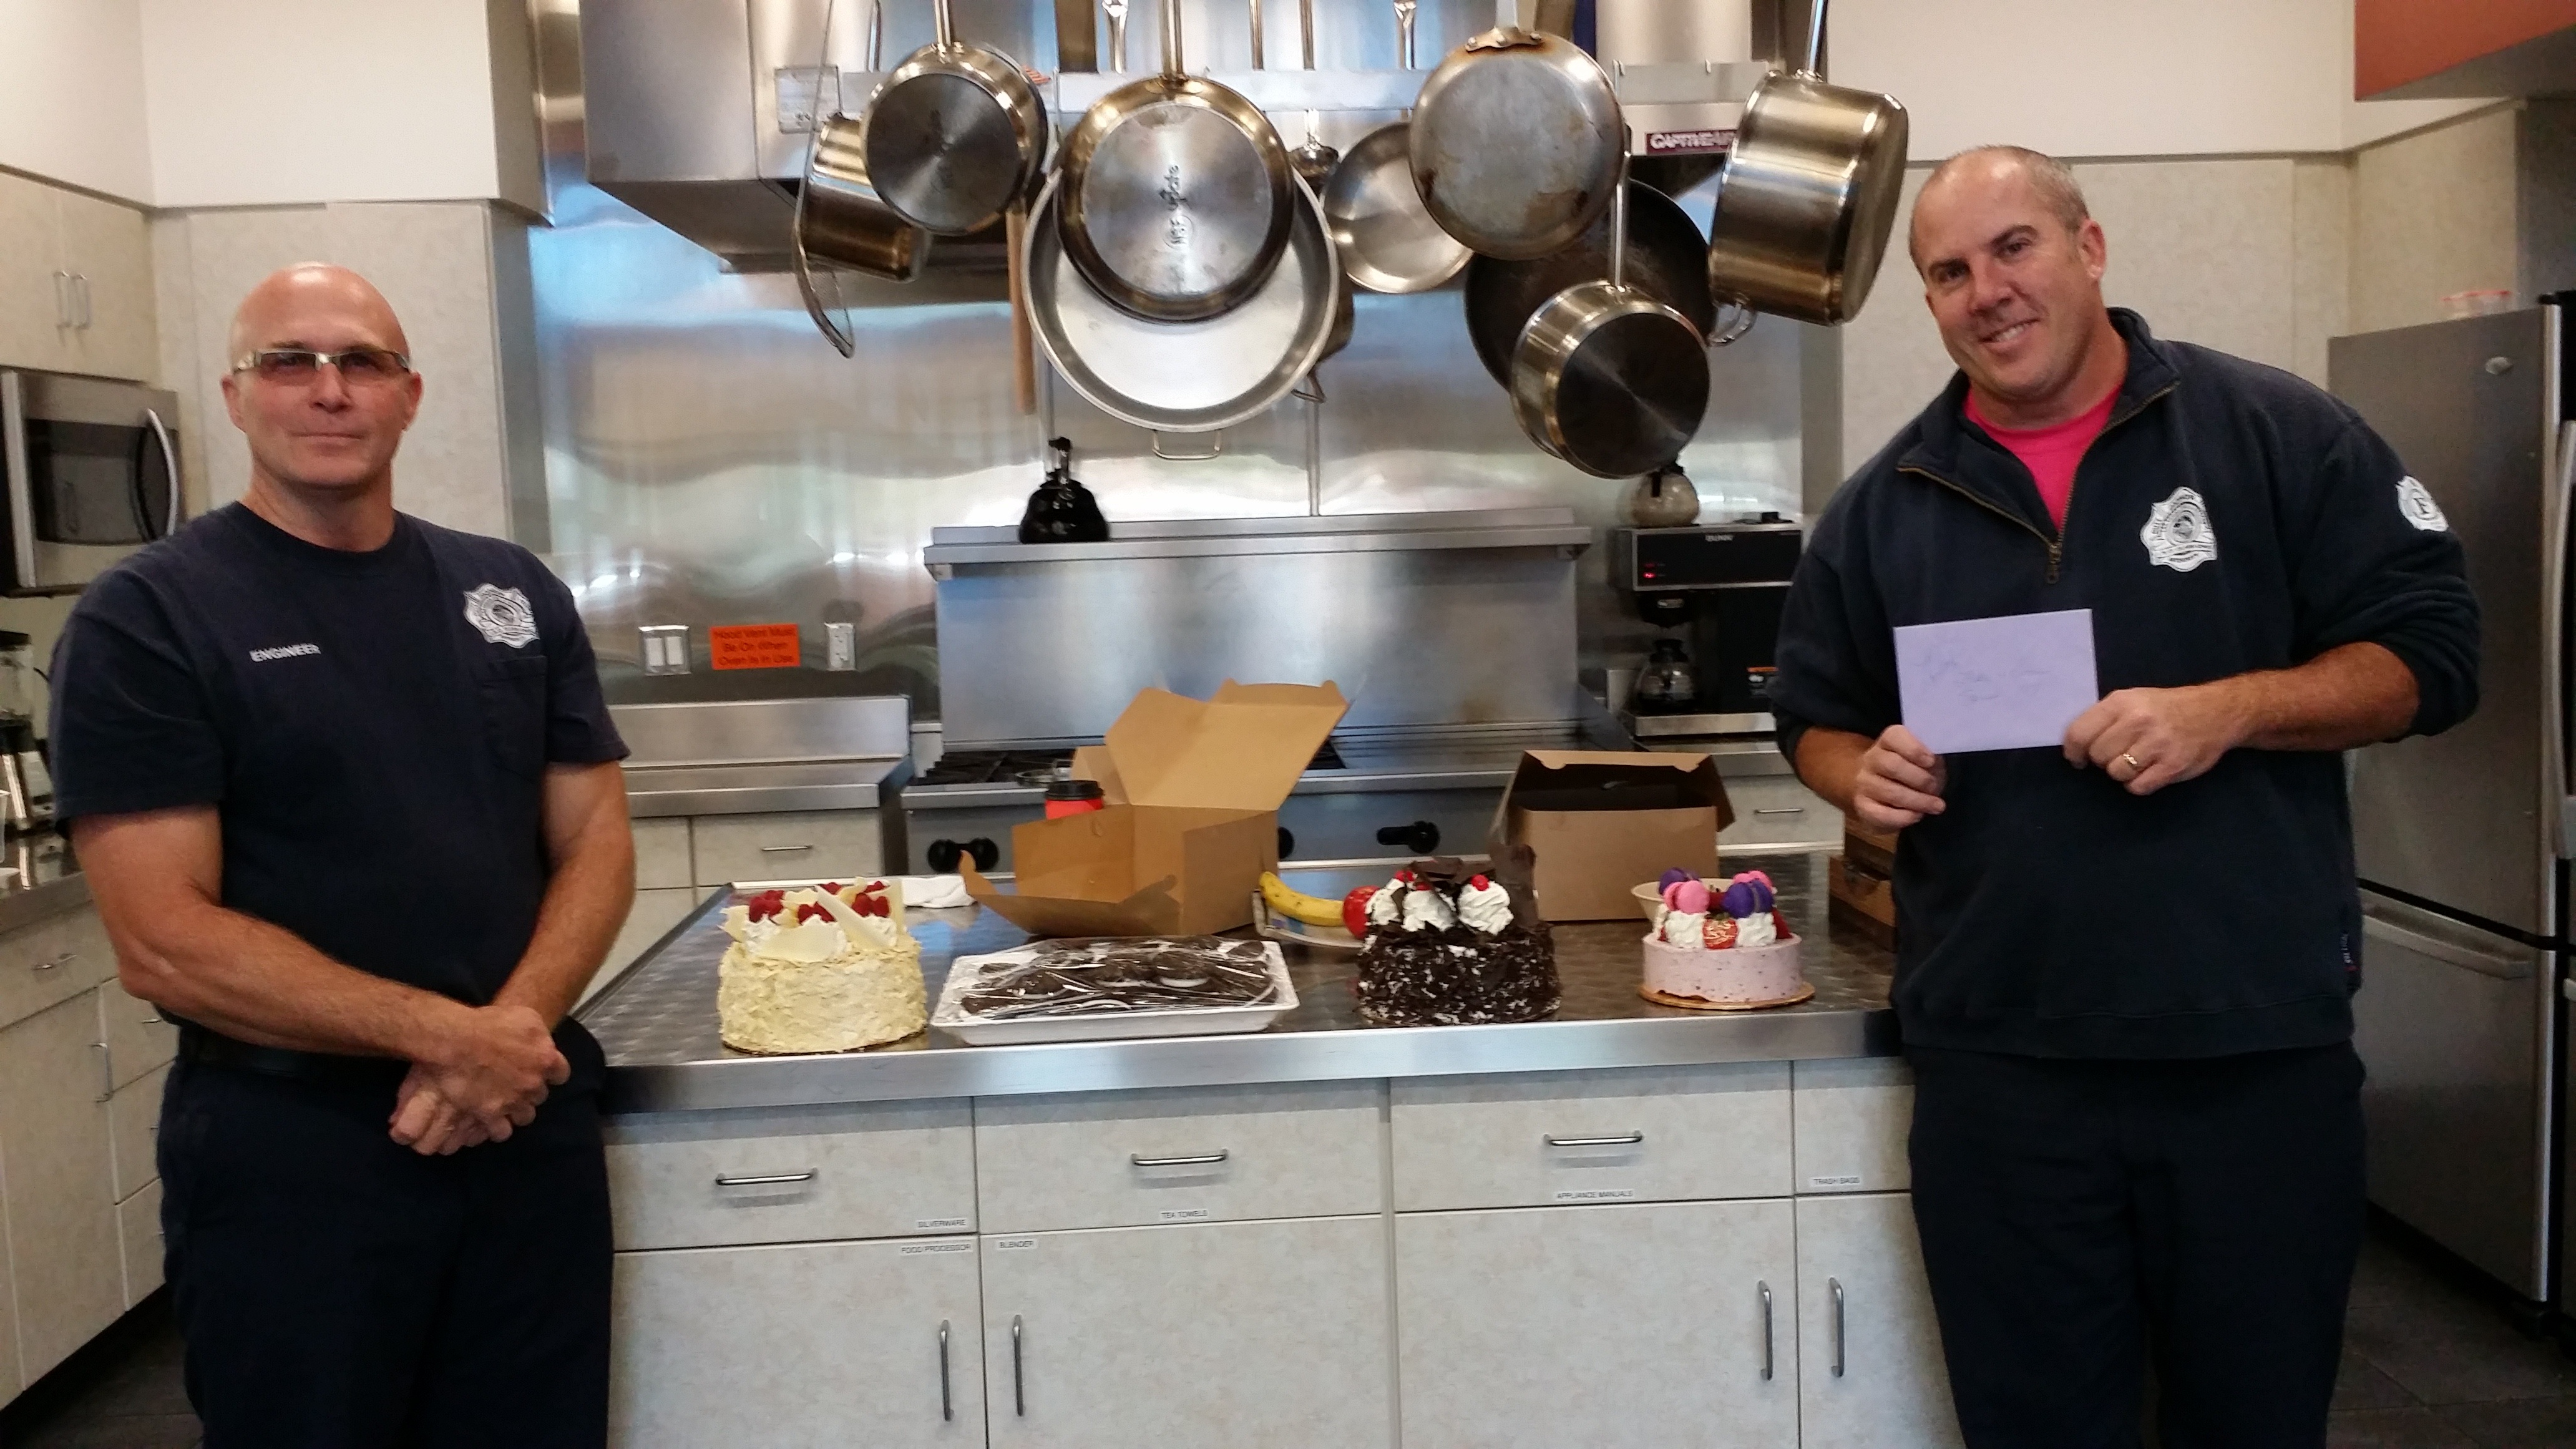
person, cooking, professional, cook, firefighters, thanks, sense, thankfulness, honoring